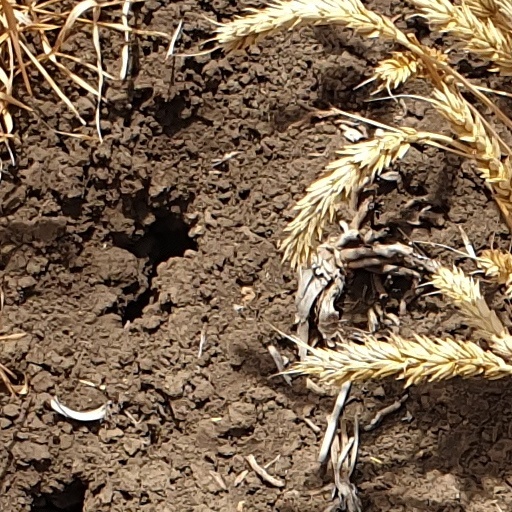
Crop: wheat